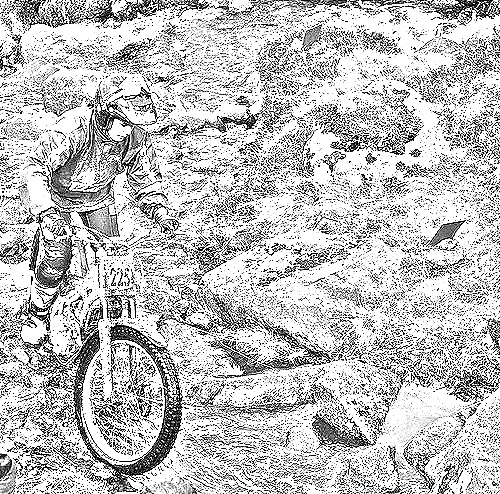
Portrait style: Sketch Portrait